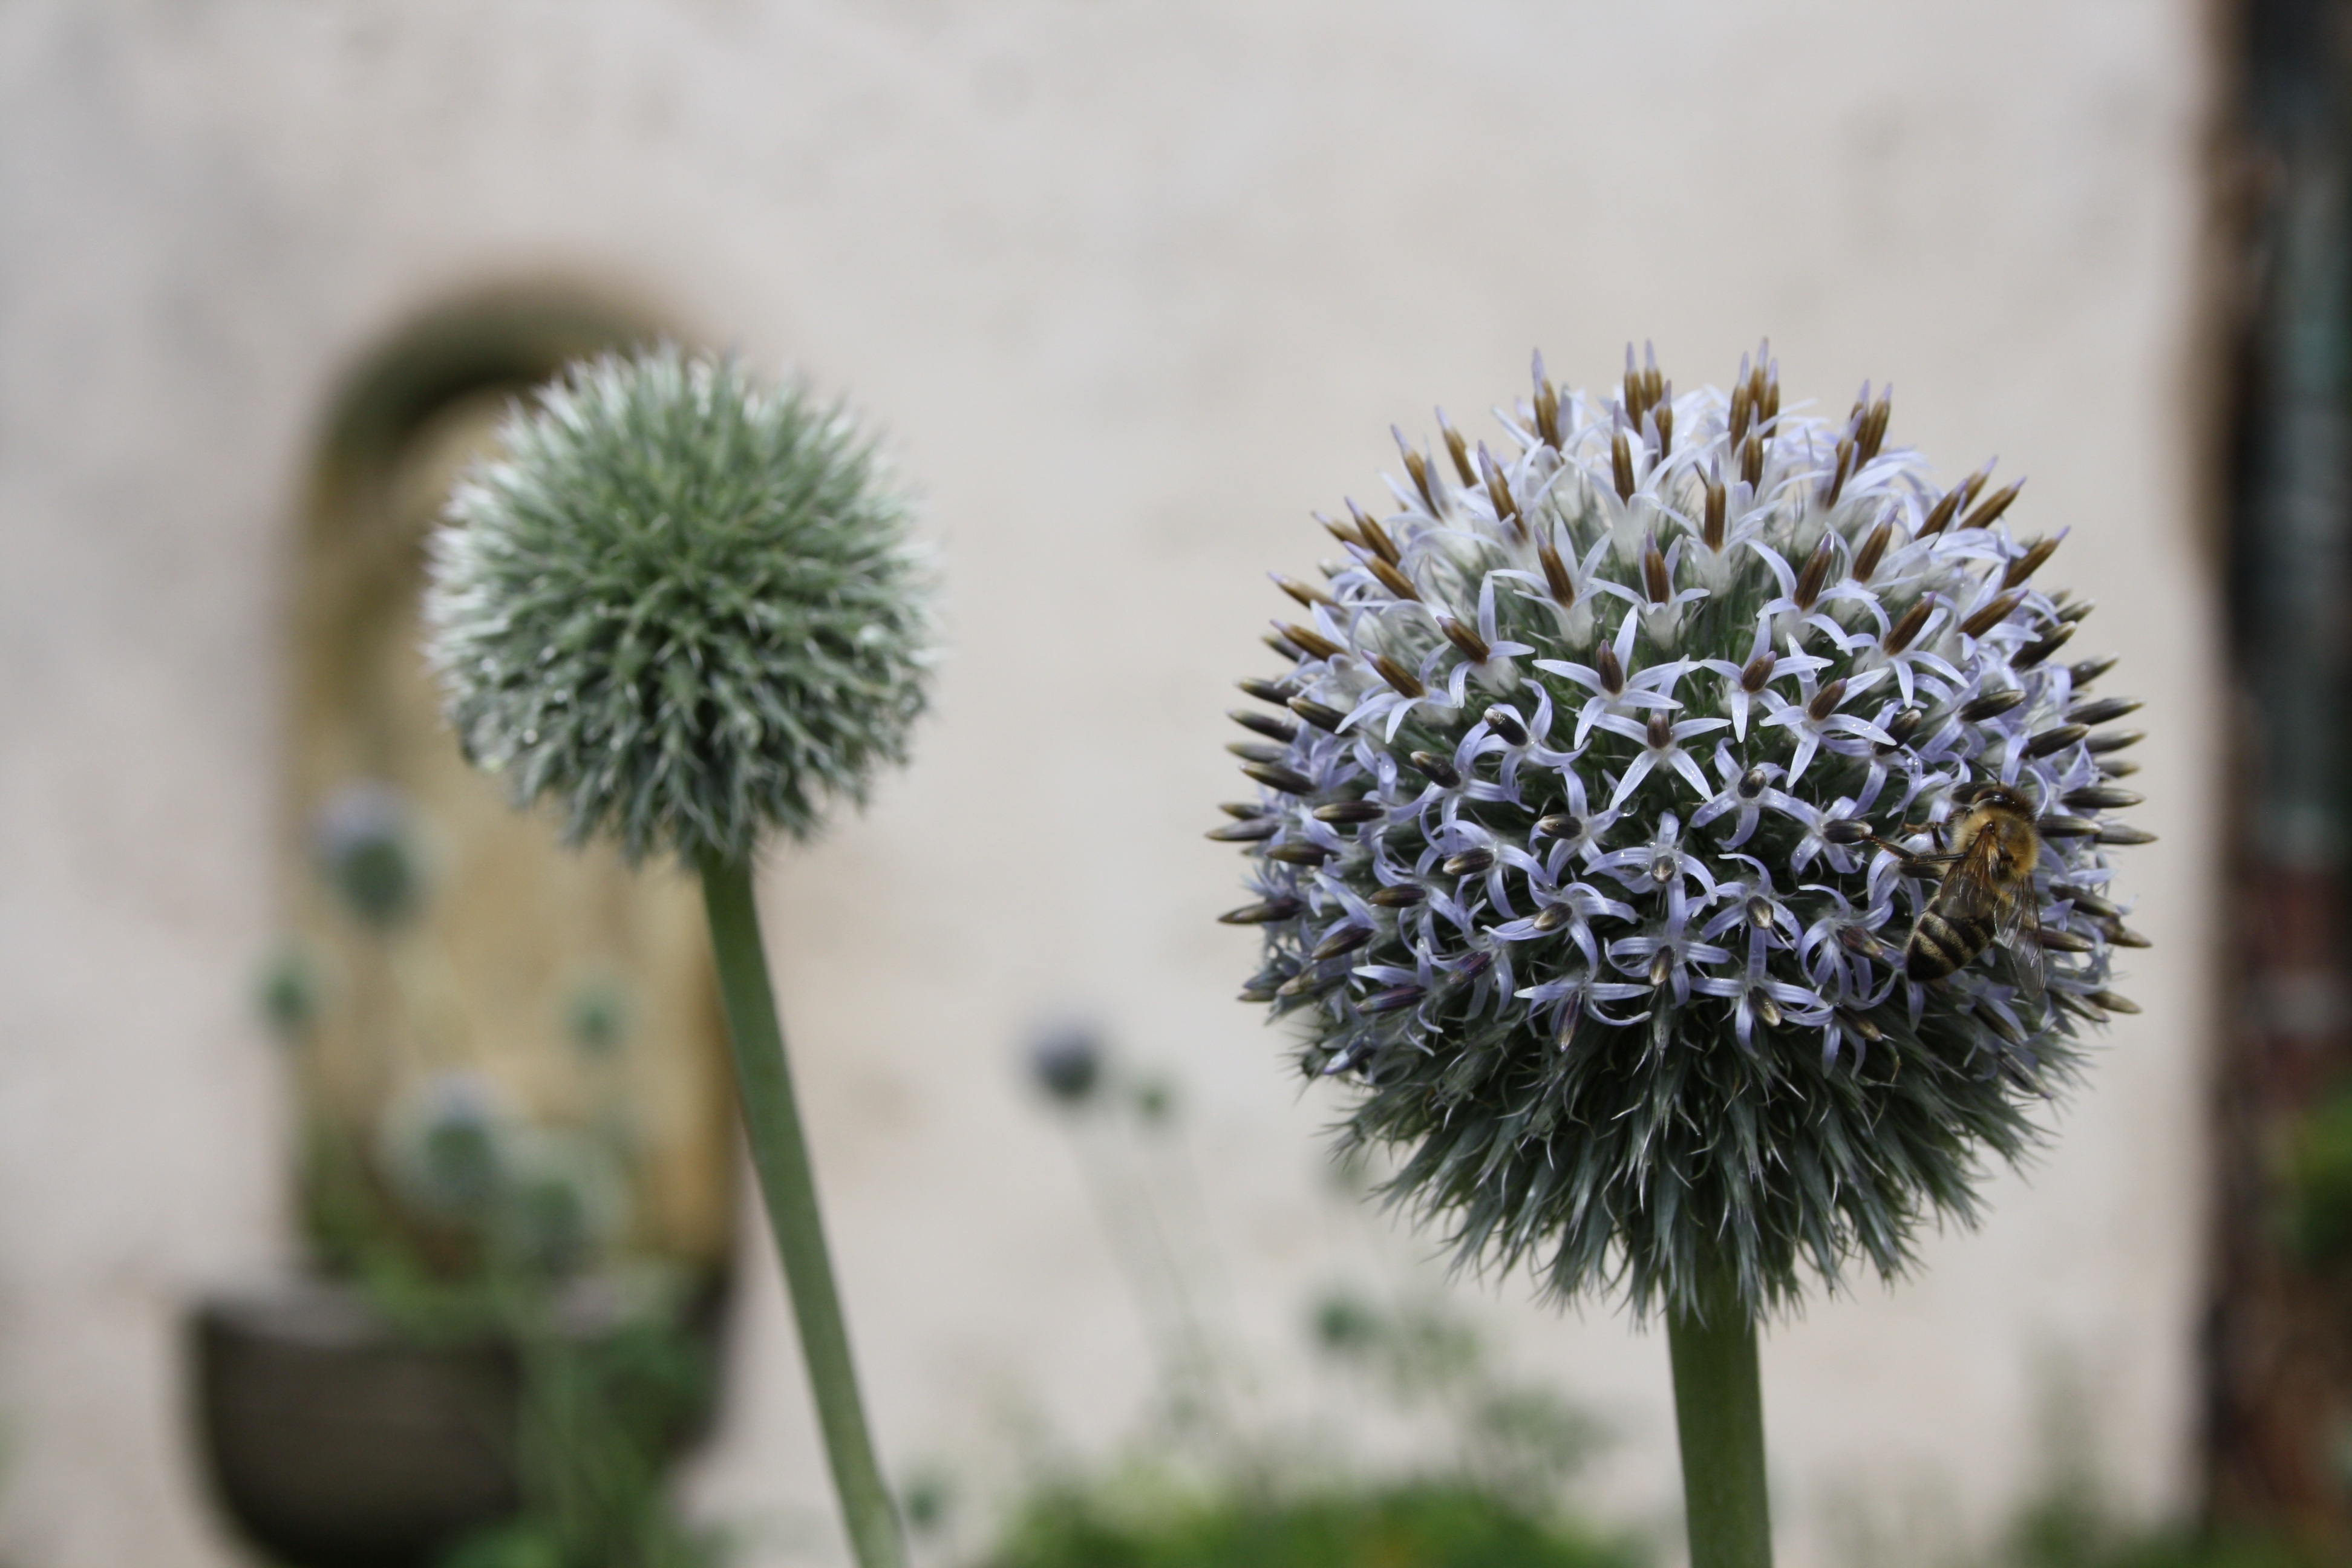
nature, blossom, prickly, plant, flower, purple, bloom, animal, pollen, crop, insect, castle, botany, flora, bee, thistle, wasp, collect, nectar, macro photography, flowering plant, daisy family, flower violet, plant stem, land plant, lit castle